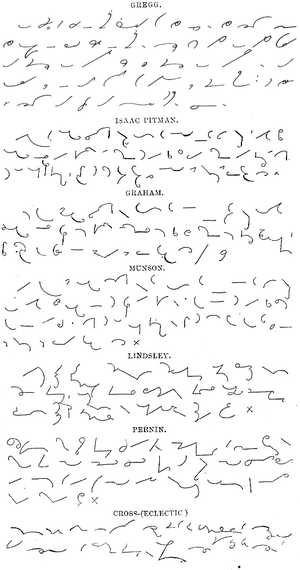
La sténographie, ou tachygraphie, est « l'art de se servir de signes conventionnels pour écrire d’une manière aussi rapide que la parole ». Plusieurs méthodes de sténographie existent, différentes en fonction des langues, le principe étant de choisir de nouveaux signes adaptés à une retranscription phonétique du discours, et d'y associer divers procédés de simplification et d'abréviation dans un esprit comparable à ce qui se fait dans le langage SMS.